Michigan State Spartans baseball

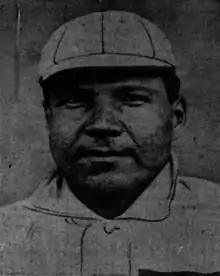
Ed "Peanuts" Pinnance

Ed Pinnance made history for Michigan State baseball as the first Spartan (the school was called State Agricultural College at the time with the nickname Aggies) to advance to the major leagues, appearing in 1903 for the Philadelphia Athletics, and was also among the first full-blooded Native Americans to play in MLB. Tom Yewcic was named the College World Series Most Outstanding Player of the 1954 College World Series despite his team not reaching the championship game and would have a brief professional career with the Detroit Tigers. Yewcic was a two-sport star at Michigan State, leading the 1953 football team to a Rose Bowl win. Earl Morrall was a teammates of Yewcic on the 1954 College World Series team, led the 1955 football team to a Rose Bowl victory, and chose a career in the National Football League where he won 4 Super Bowls and an NFL MVP trophy in a 21-year career. Dick Radatz earned first-time All Big Ten honors in 1959, going 10–1, 1.12 ERA, and was a two-time MLB All-Star with the Boston Red Sox in 7-year pro career. A teammate of Radatz, Ron Perranoski would leave a stellar collegiate career in East Lansing for an MLB career, twice leading the league in saves, and twice helping his team win the World Series in his 13-year stint in the majors.